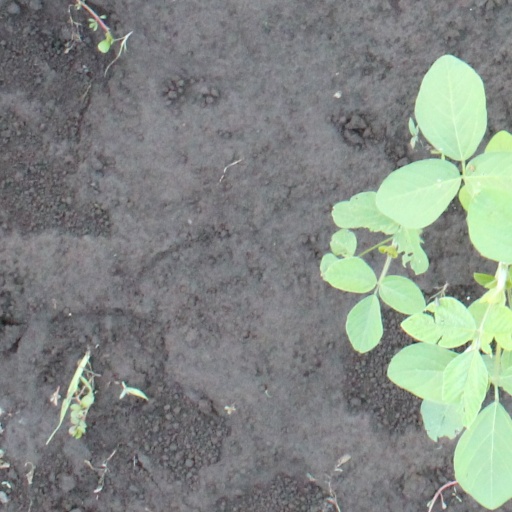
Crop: soybean